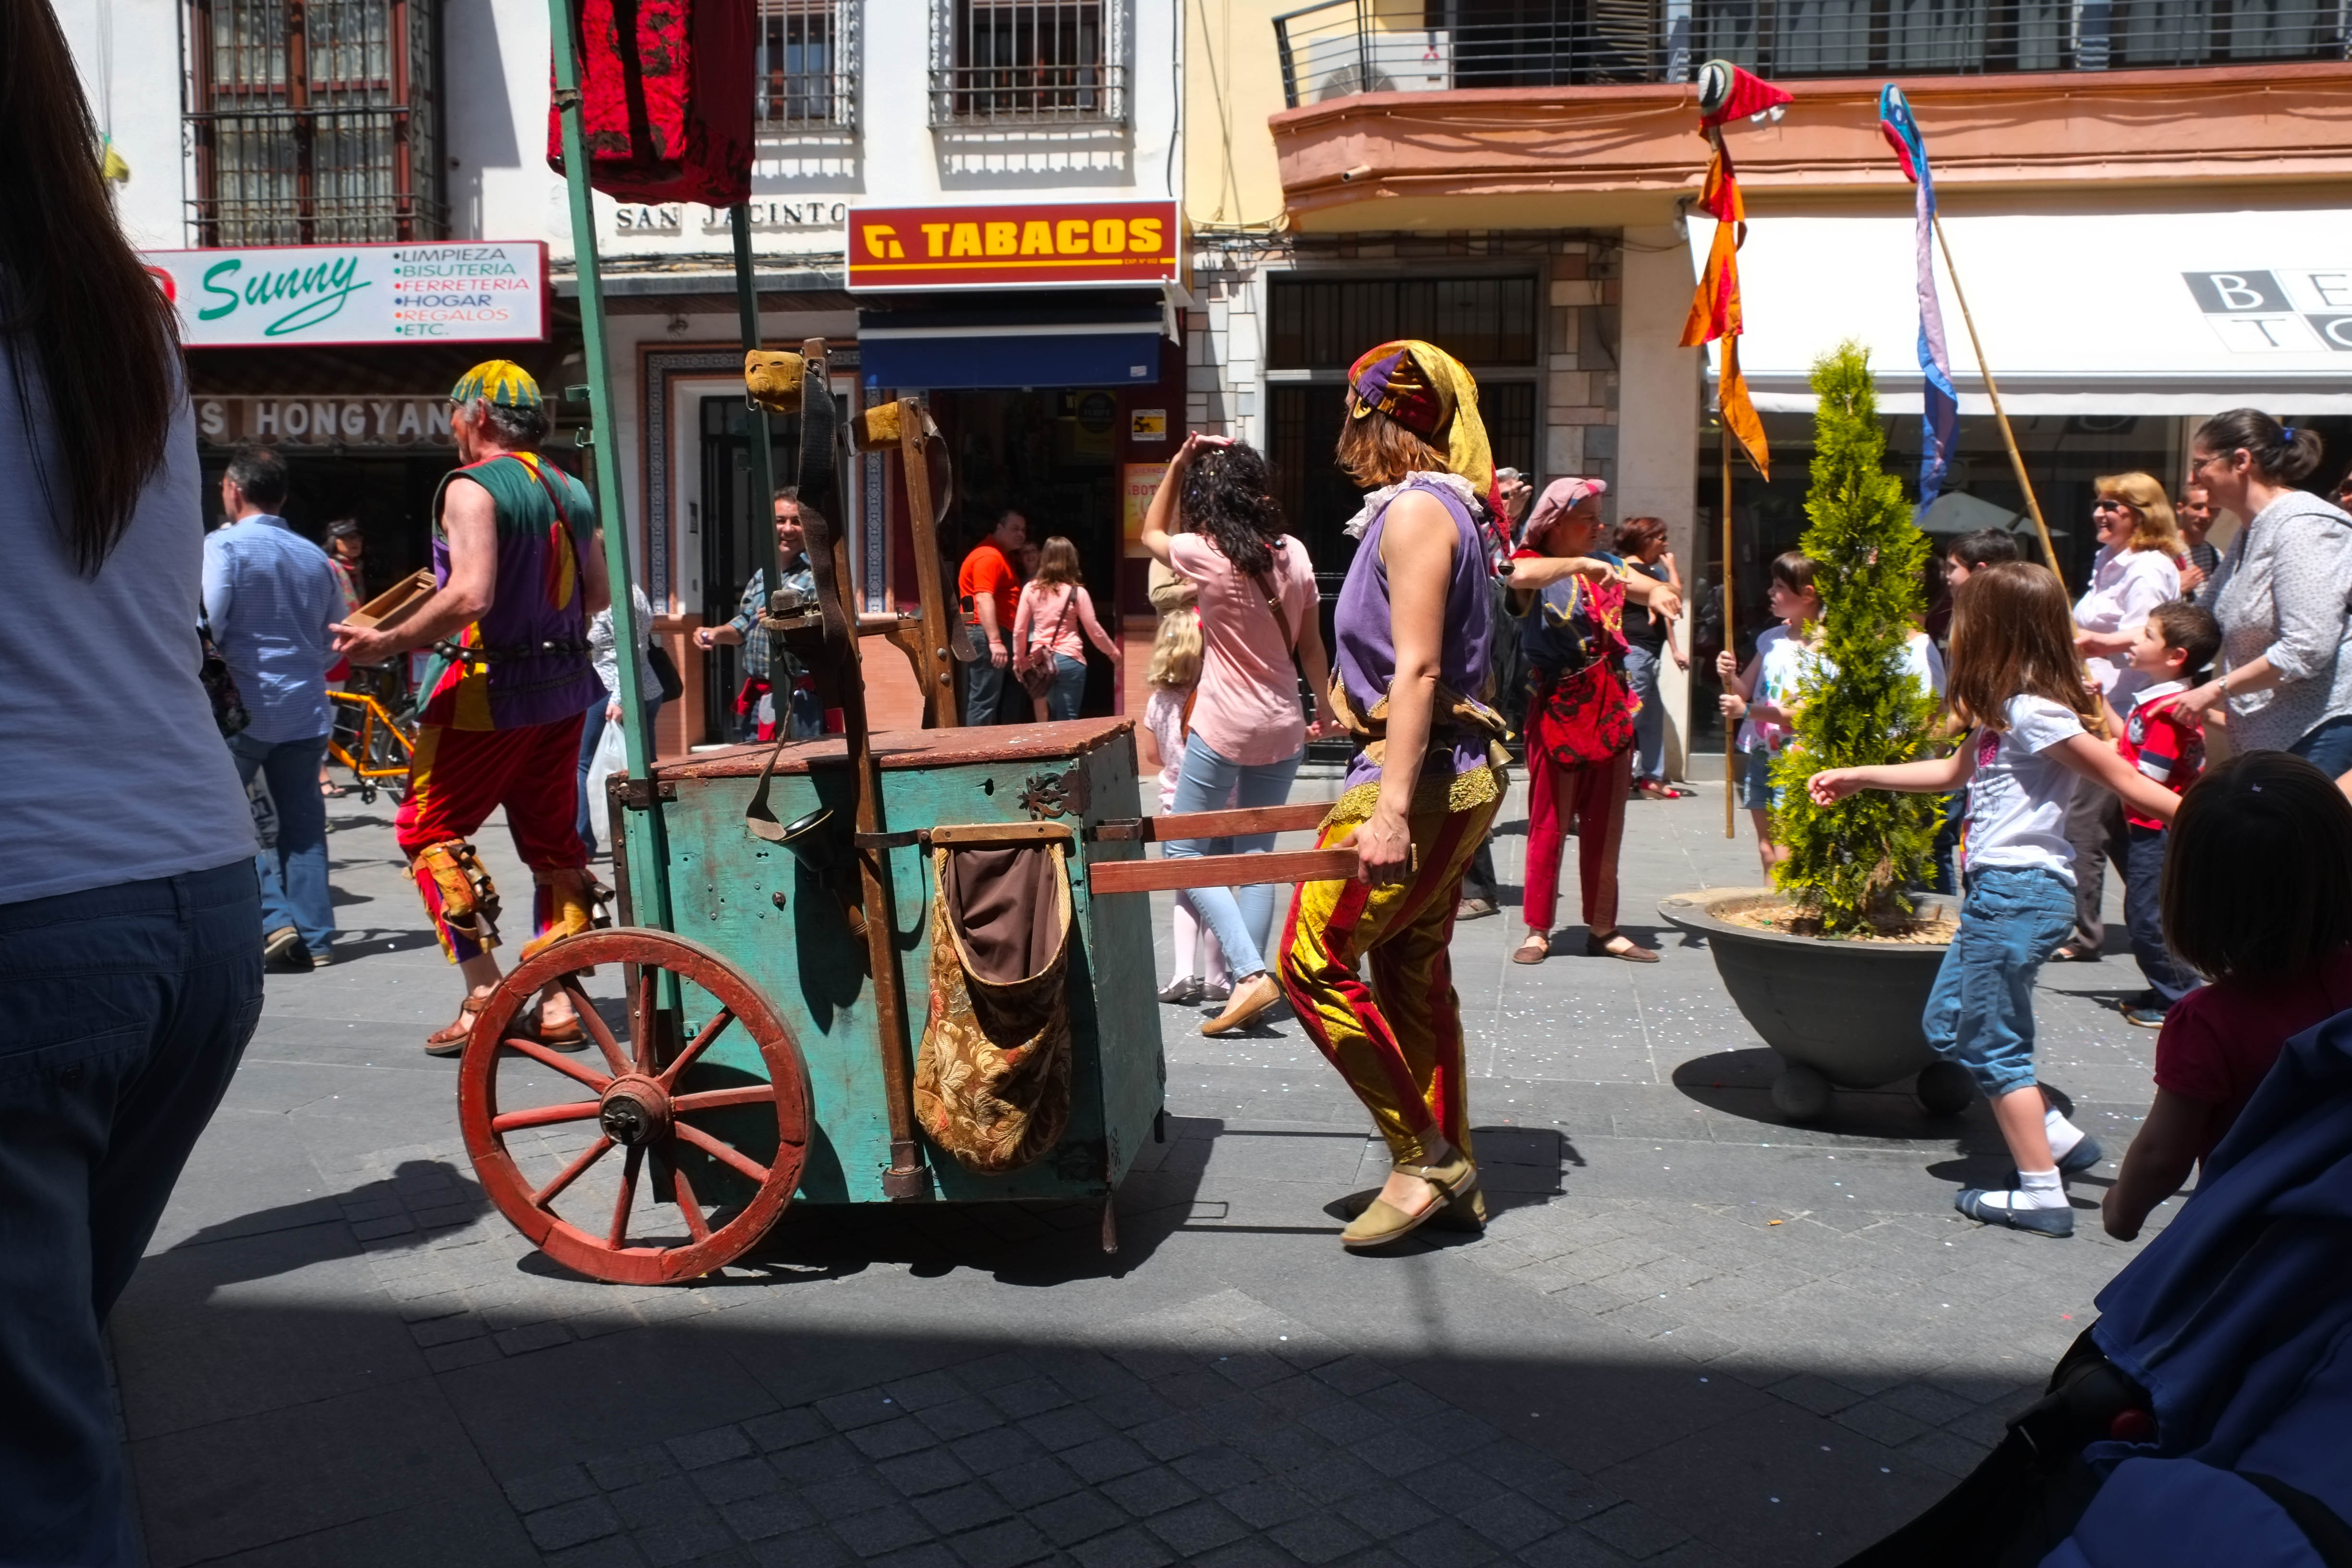
road, street, urban, crowd, festival, sevilla, andalusia, triana